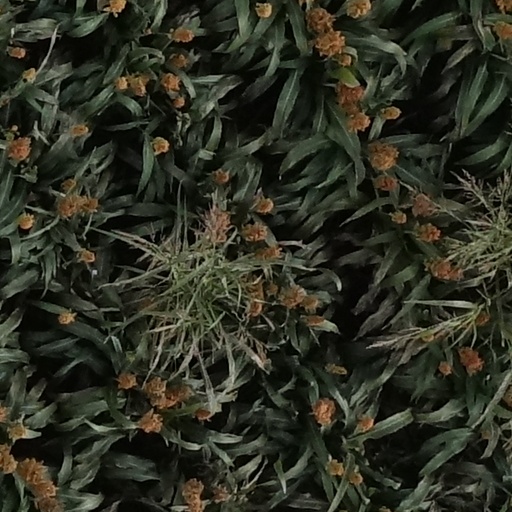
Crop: sorghum